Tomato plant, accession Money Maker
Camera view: tilt-top (135 deg); turntable rotation: 330 degrees
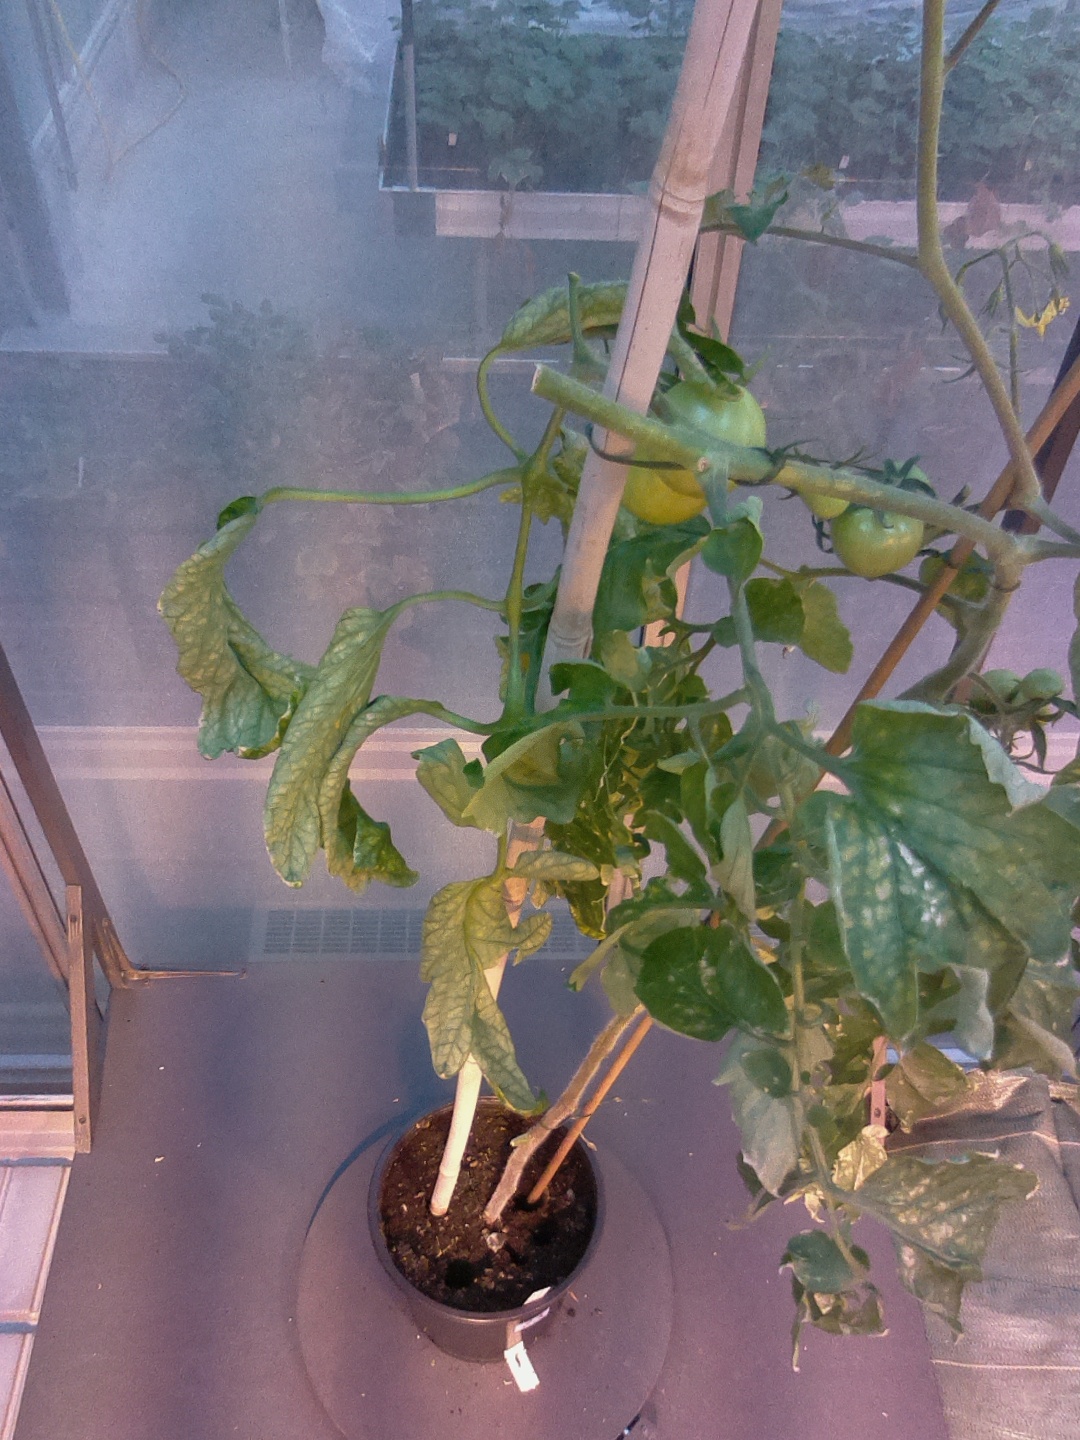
BBCH growth stage 78: 80% -90% of final fruit size